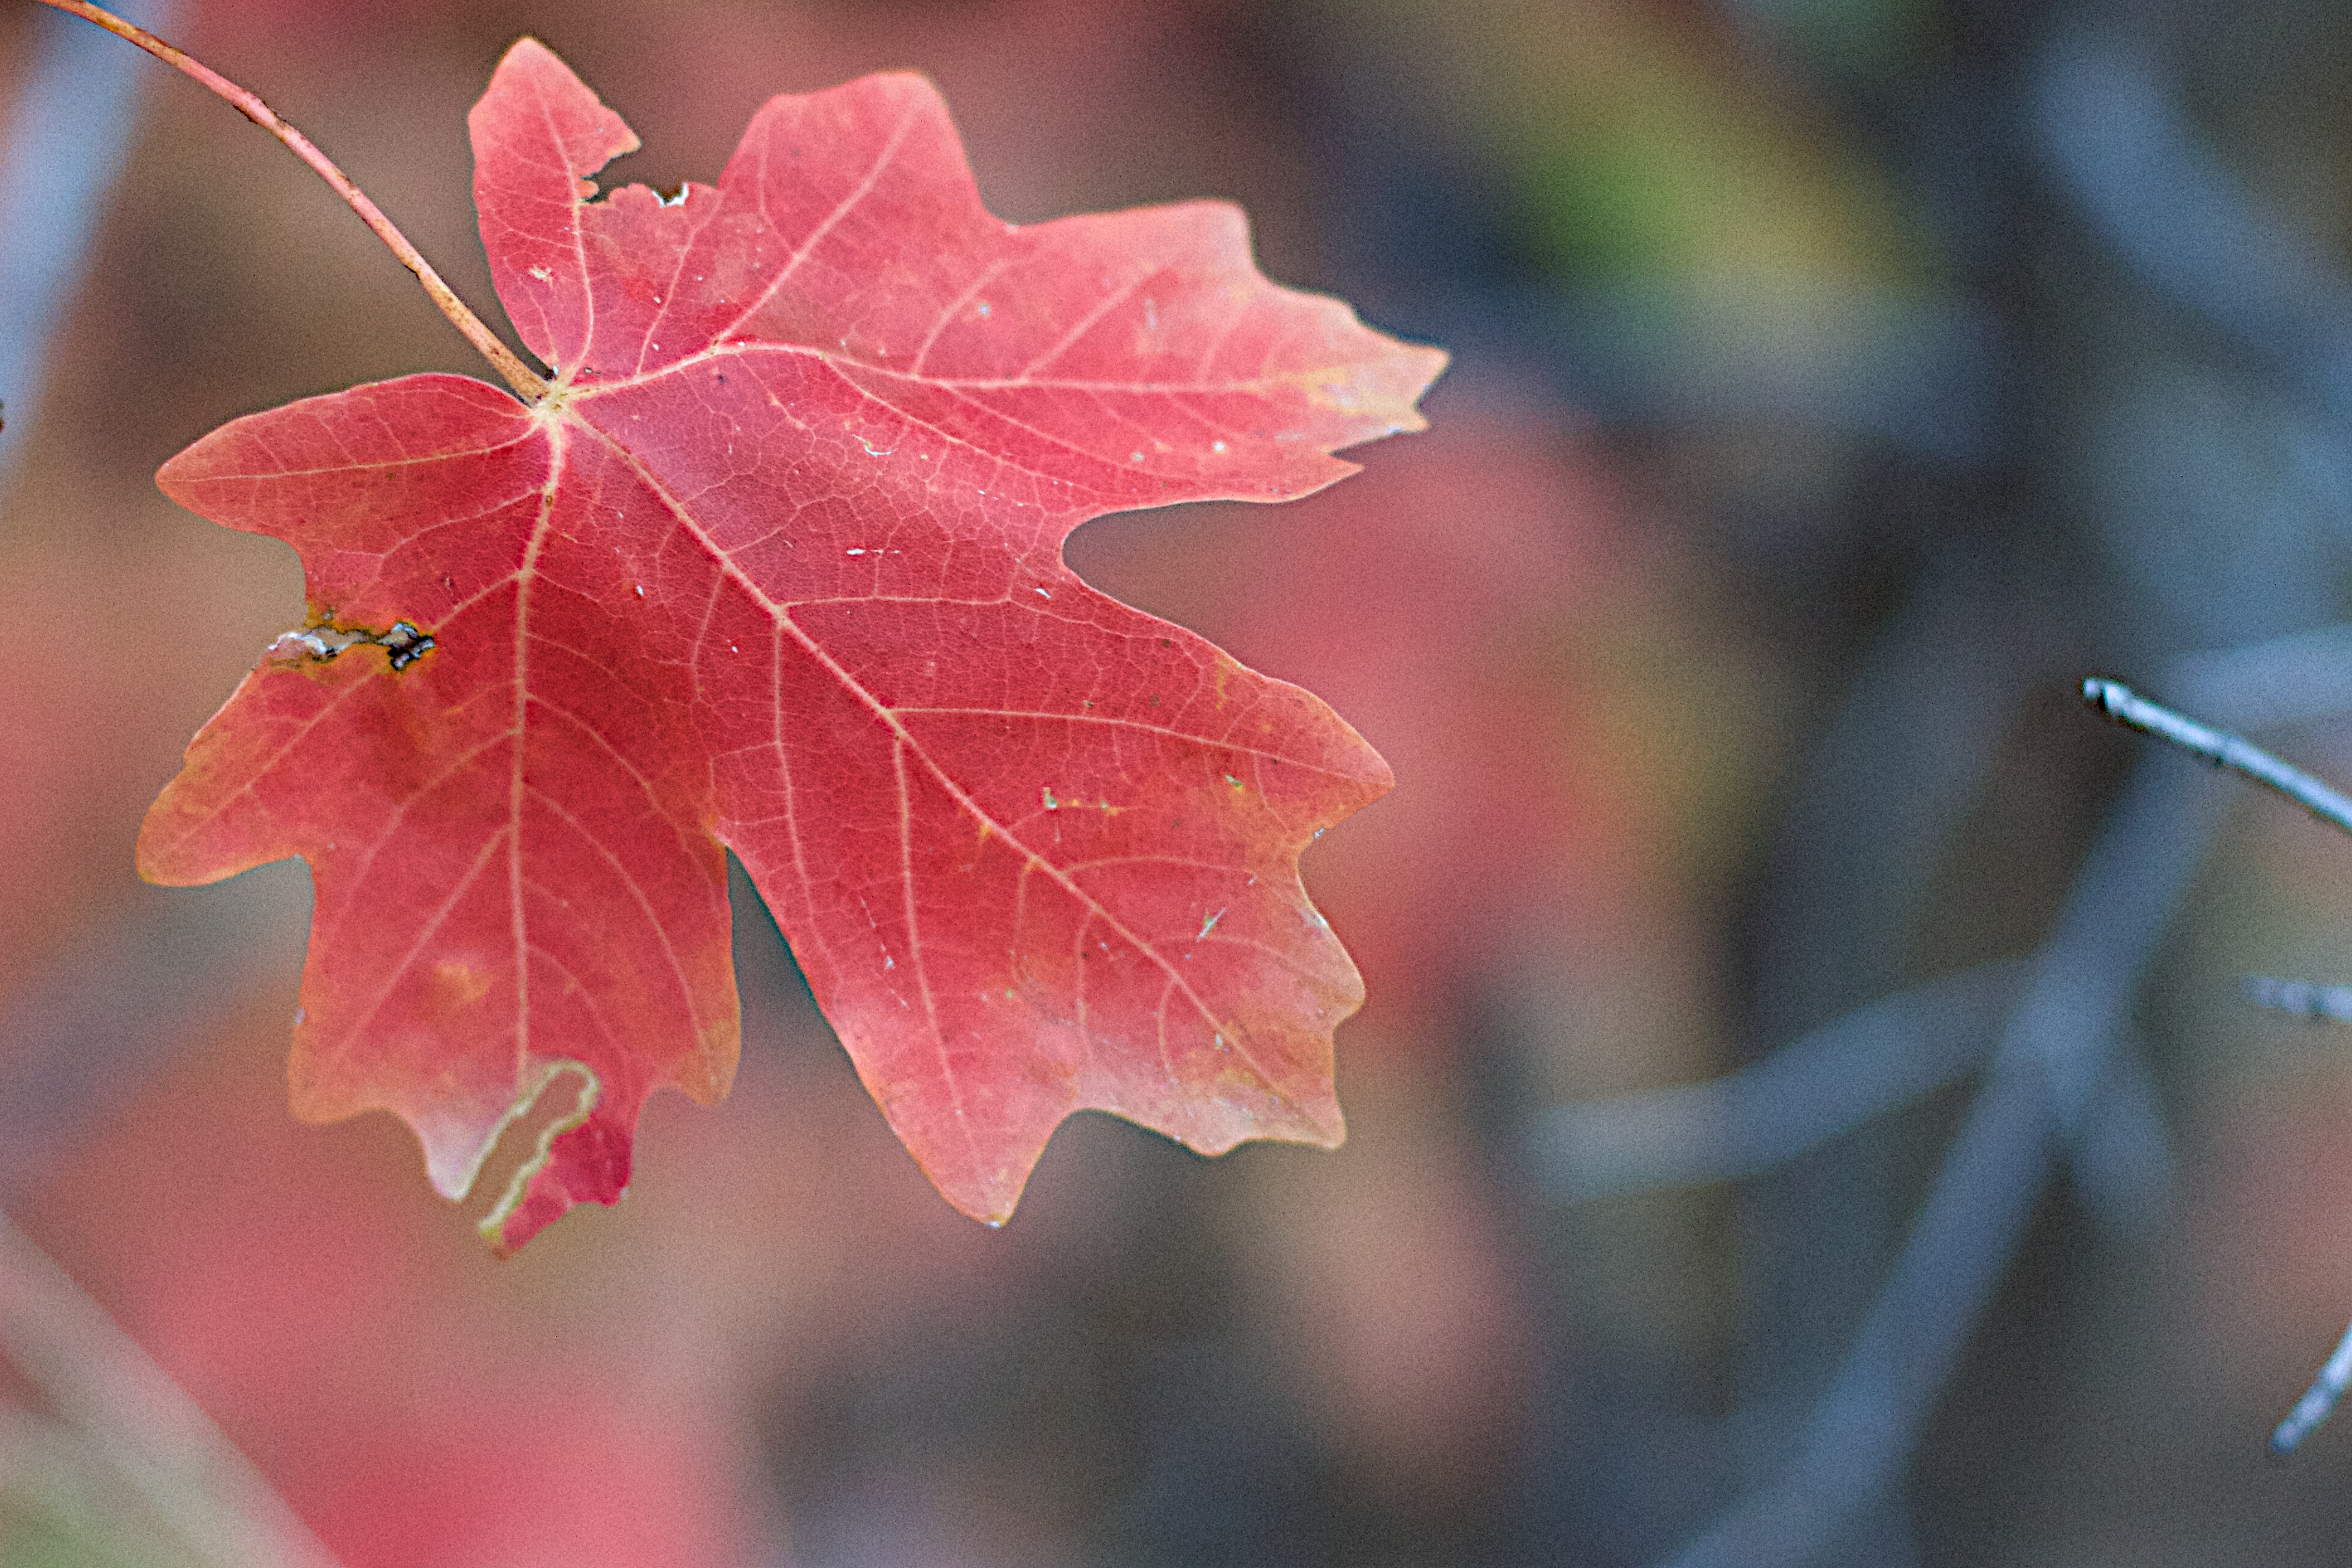
tree, branch, blossom, plant, leaf, flower, petal, red, autumn, botany, flora, season, maple tree, maple leaf, close up, shrub, macro photography, flowering plant, plant stem, woody plant, land plant